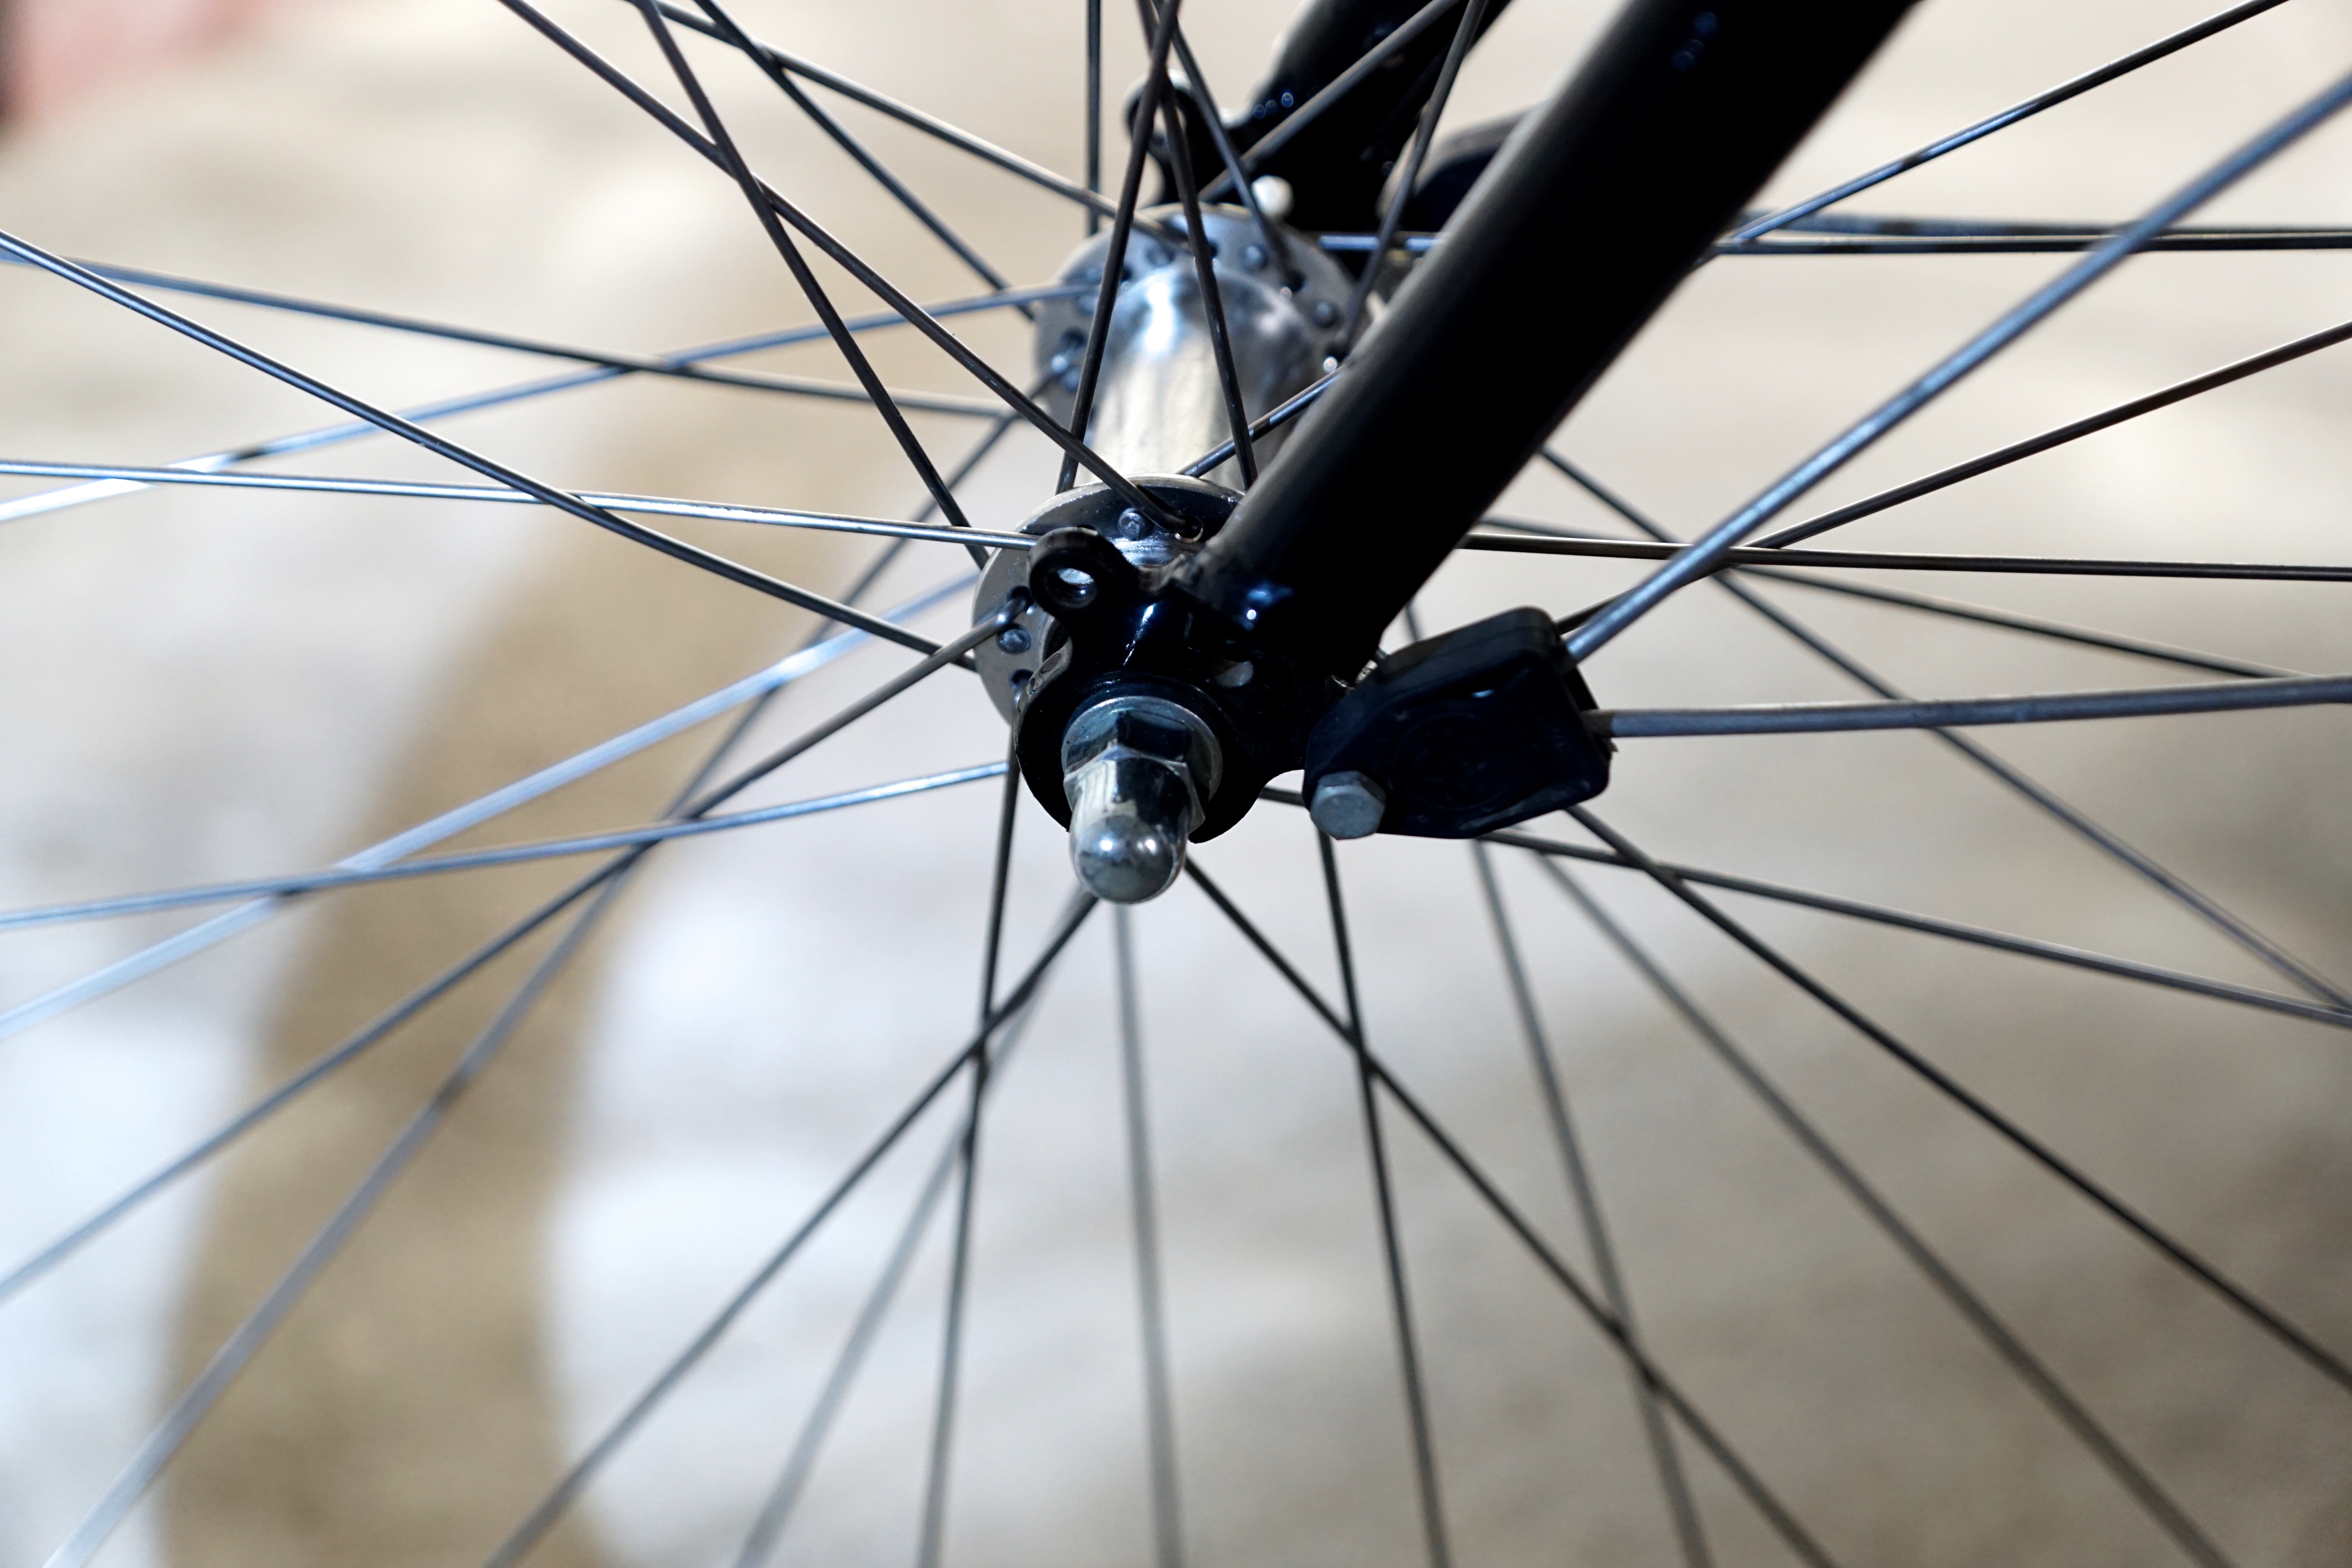
technology, wheel, bicycle, bike, vehicle, spoke, sports equipment, mountain bike, rim, velo, hub, fixing, bicycle frame, front wheel, bicycle wheel, bicycle part, cyclo cross bicycle, bmx bike, road bicycle, racing bicycle, cap nut